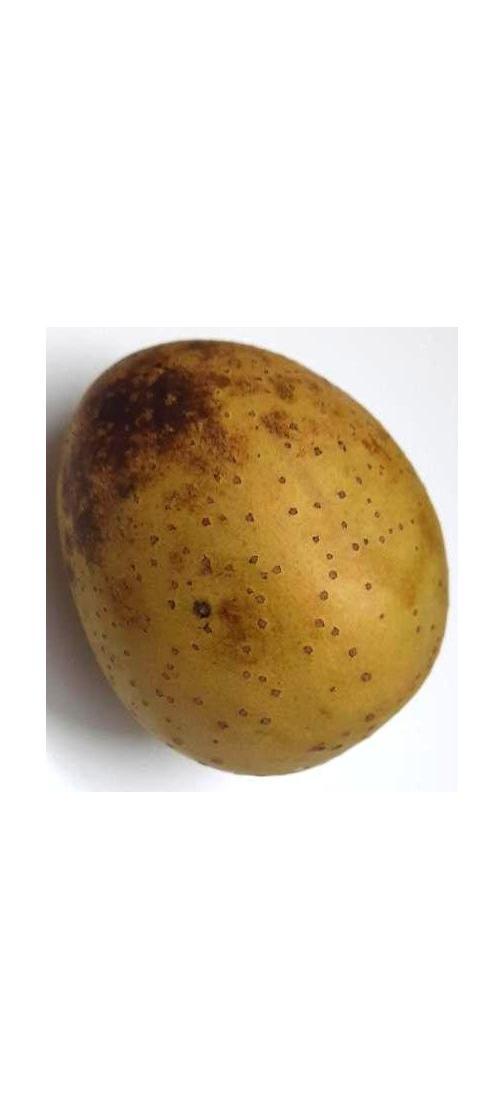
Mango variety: Gourmoti